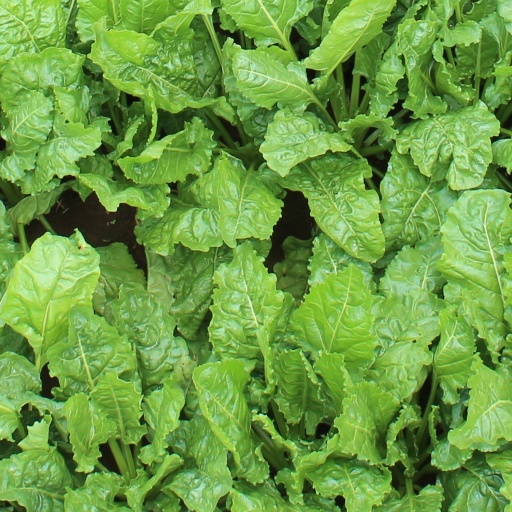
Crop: sugar beet